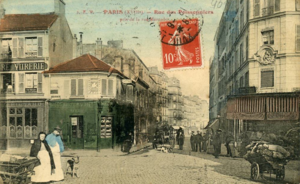
Rue des Poissoniers. Paris XVIIIè arrondissement.
La rue des Poissonniers est une voie du 18ᵉ arrondissement de Paris, en France.
A. BORD & Cie est une manufacture de pianos française fondée par Antoine Bord en 1840. Cependant elle ne commence la fabrication de pianos qu'en 1843 à Paris.